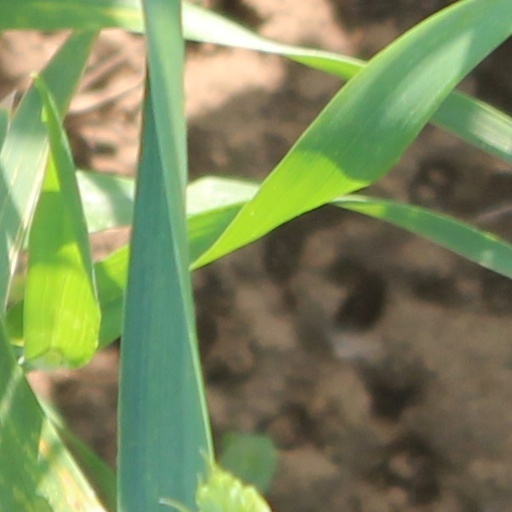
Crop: wheat